Earl S. Piper

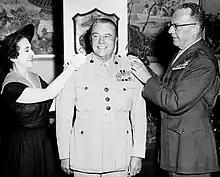
Piper during his retirement promotion to brigadier general with his wife Elizabeth and Commandant, Randolph M. Pate, June 28, 1957.

Piper was ordered back to the United States in July 1946 and assumed duty as assistant chief of staff for logistics with Troop Training Unit, Training Command, Amphibious Forces, Pacific. He served in this capacity under Major General LeRoy P. Hunt until June 1948, when he was sent to Newport, Rhode Island, for instruction at the Naval War College.